Night of Champions (2008)

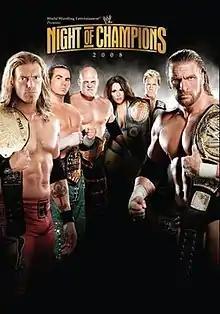
Promotional poster featuring Edge, Matt Hardy, Kane, Chris Jericho, Mickie James, and Triple H

The 2008 Night of Champions was a professional wrestling pay-per-view (PPV) event produced by World Wrestling Entertainment (WWE). It was the second annual Night of Champions and took place on June 29, 2008, at the American Airlines Center in Dallas, Texas, held for wrestlers from the promotion's Raw, SmackDown, and ECW brand divisions. While it was the second Night of Champions event, it was the first to be promoted solely under the Night of Champions name as the first event was a cross-promotional event with Vengeance called ; Night of Champions subsequently replaced Vengeance. As per the theme of the event, every match on the card was contested for one of WWE's eight then-active championships; three were won and five were retained.